Atomic Bomberman

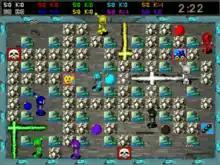
Gameplay screenshot

"Atomic Bomberman" can be played in either "classic" or "enhanced" mode. Ten players maximum can be selected. However, at least one must be controlled by the player, and no more than one player can be controlled by the same keyboard layout on the same computer. This keyboard map rule does not apply to local network games. Unlike previous "Bomberman" games, "Atomic Bomberman" has no story or plotline.